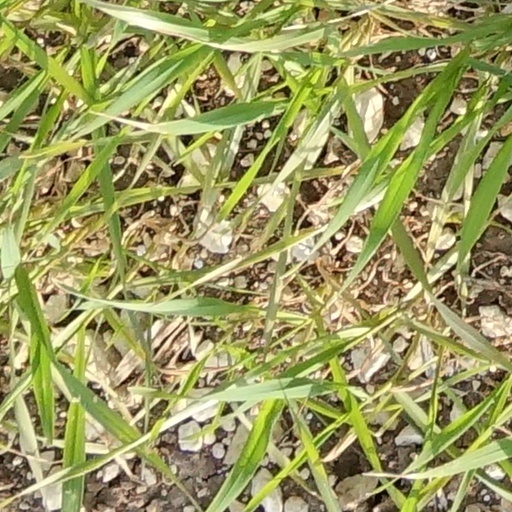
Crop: wheat